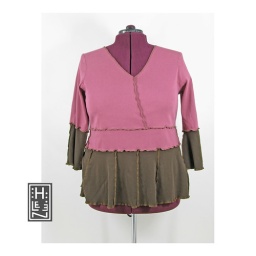
funkcomfortable shirt in pink and brown